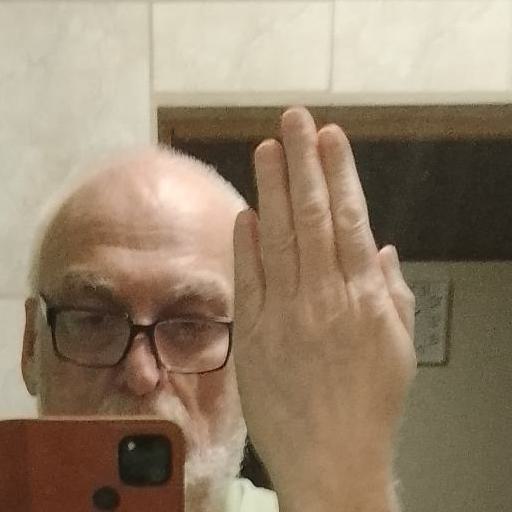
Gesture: stop_inverted